Jacques Jaugeon

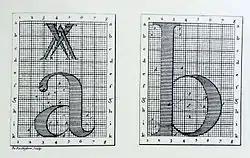
The and of the "Romain du Roi", showing the bitmap of Truchet points used in their construction

Jacques Jaugeon was a French scholar and the royal typographer during the reign of King Louis XIV. He was a member of the Bignon Commission charged by the minister Colbert to compile the "Description of the Arts and Trades". One of the commission's first fields of inquiry was into printing and typography, where Jaugeon assisted Father Truchet in creating the first typographic point system and the "Romain du Roi" ("King's Roman"), the font later developed into Times New Roman.